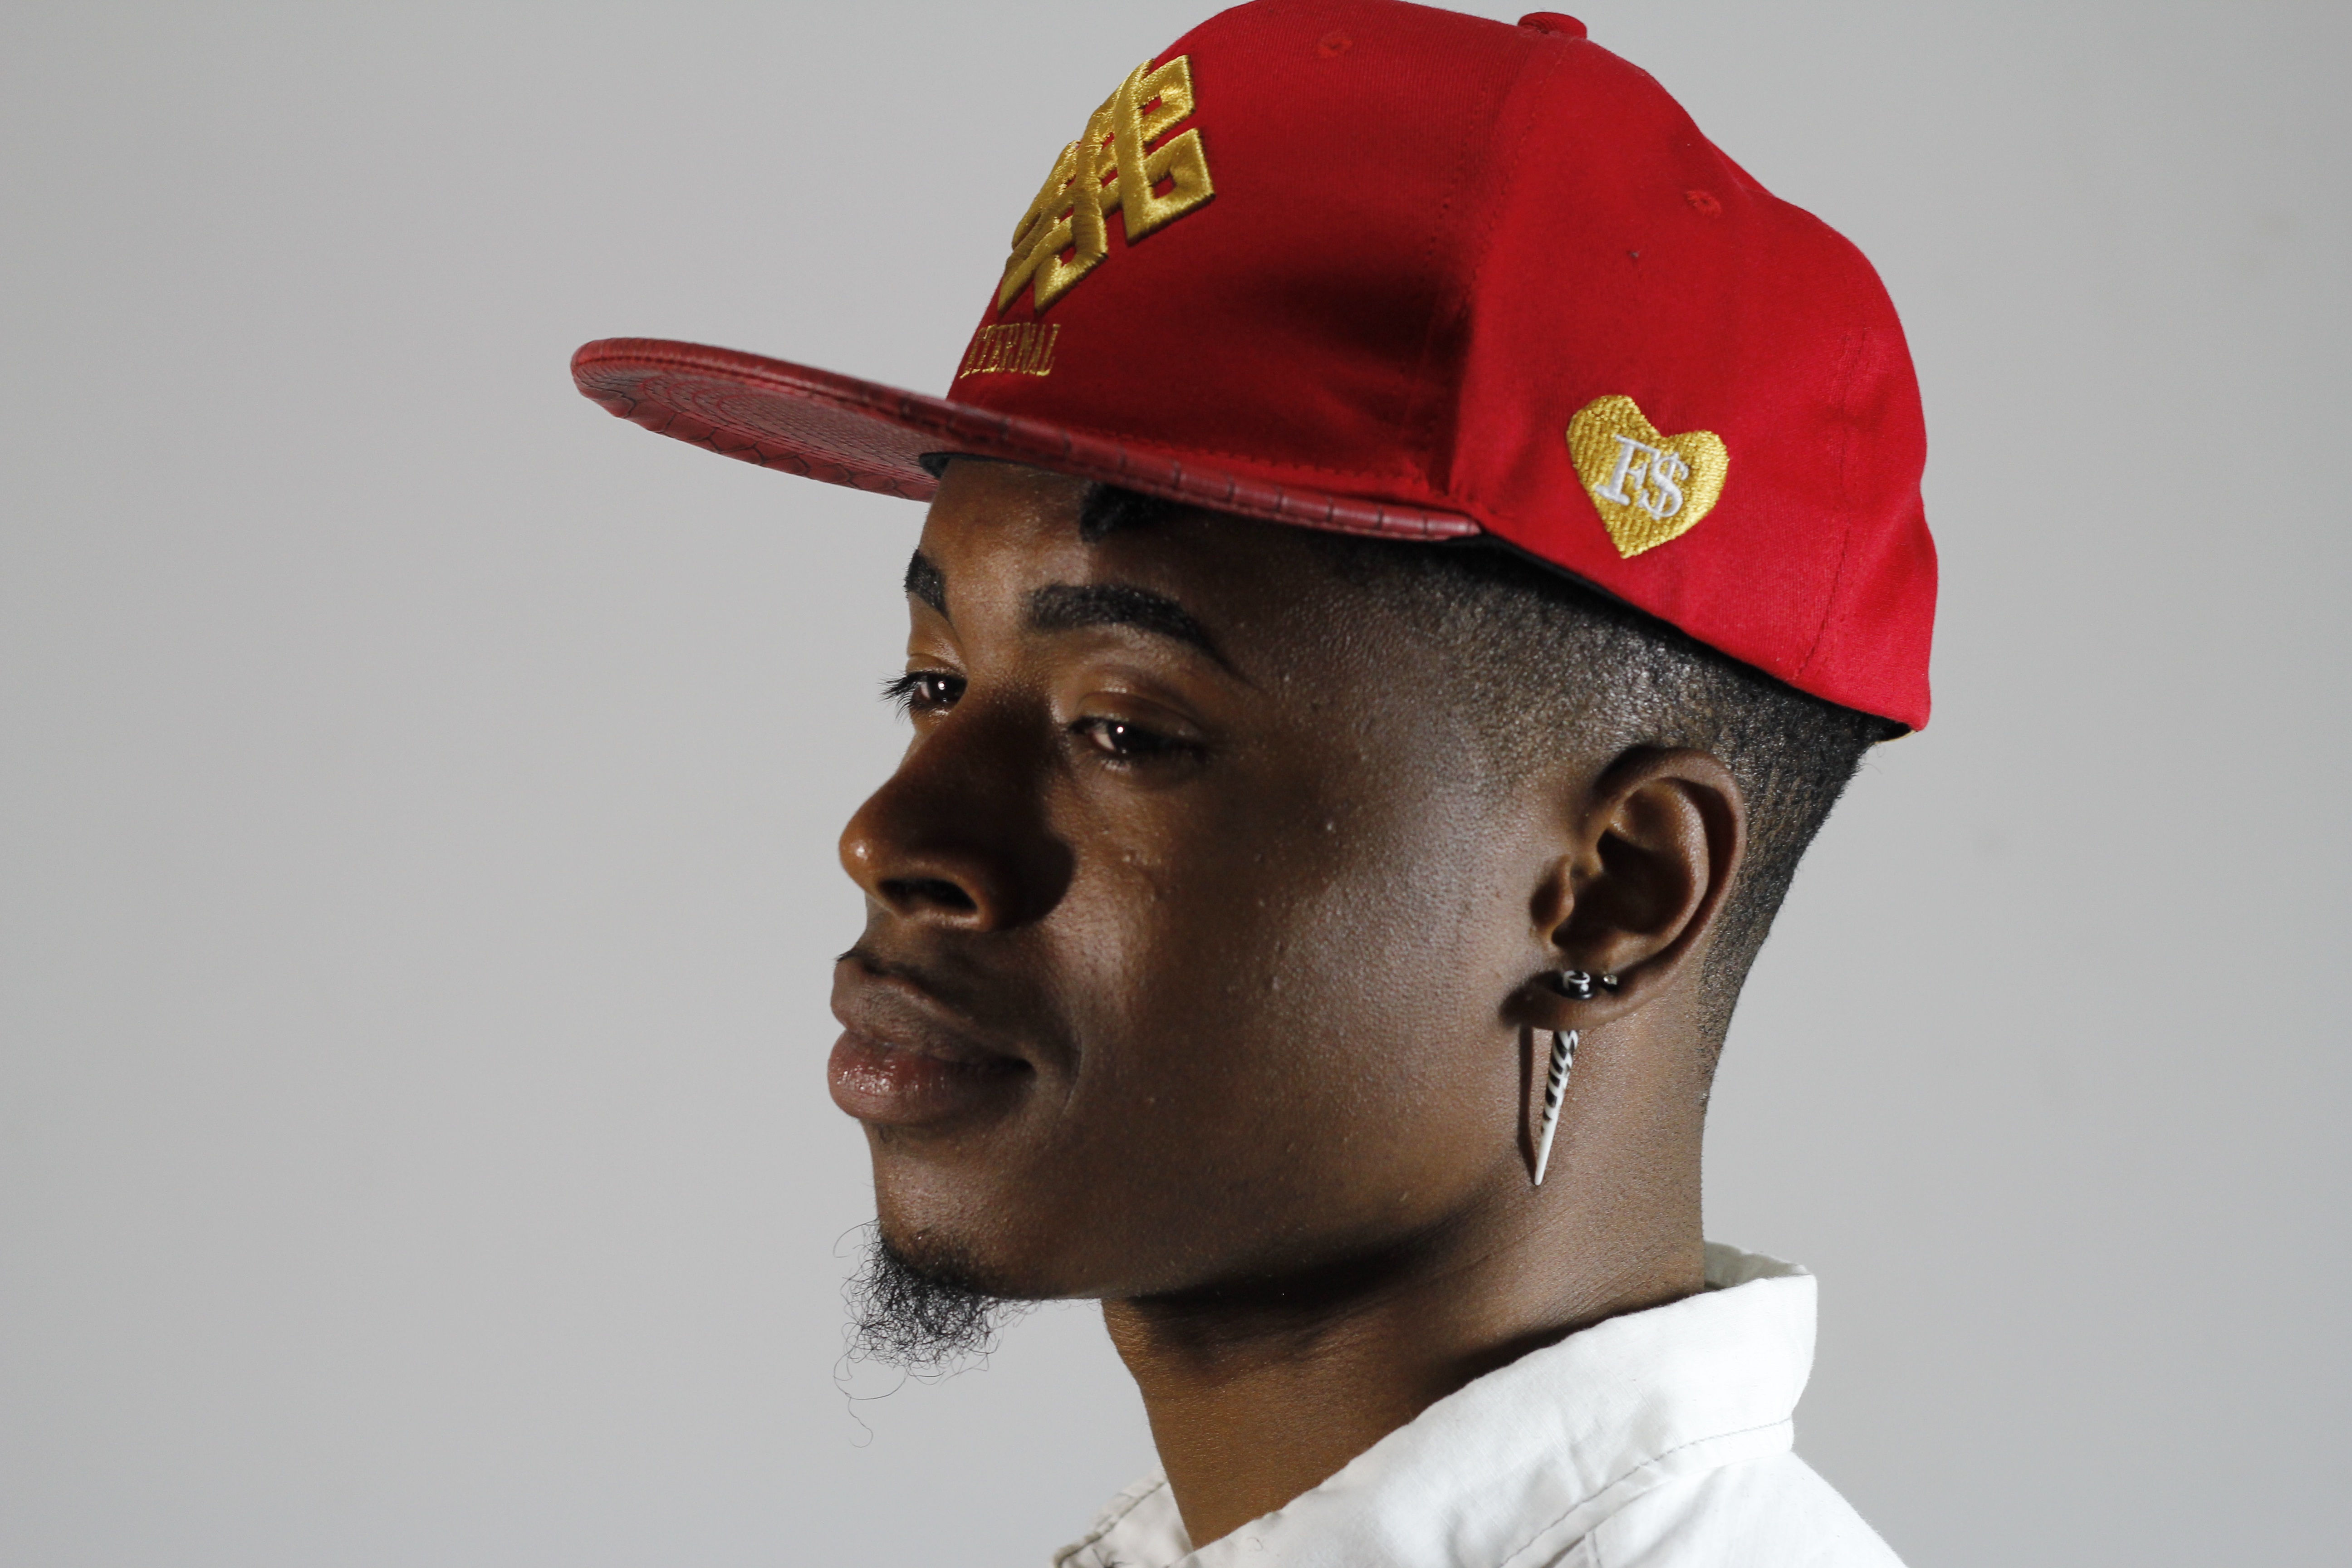
man, boy, urban, new york, male, young, red, america, hat, brooklyn, fashion, rapper, clothing, black, lifestyle, headgear, cool, cap, head, jockey, hip hop, eternal, fashion accessory